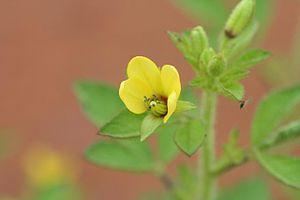
Cleome viscosa est une espèce de plantes herbacées communes de la famille des Cleomaceae. Elle pousse sur toutes les terres arides, en plein soleil, mais aussi dans les zones forestières. Elle a une teneur en huile de 26 %.